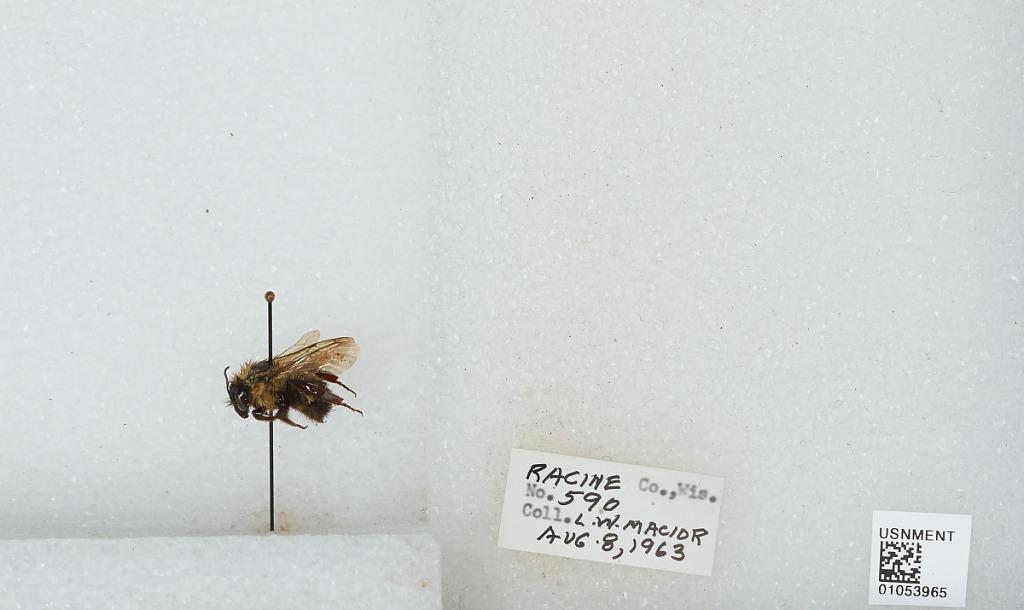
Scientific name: Bombus (Bombus) affinis Cresson
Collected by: L. Macior
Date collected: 1963-8-8
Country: United States
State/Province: Wisconsin
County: Racine
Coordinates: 42.78, -87.76